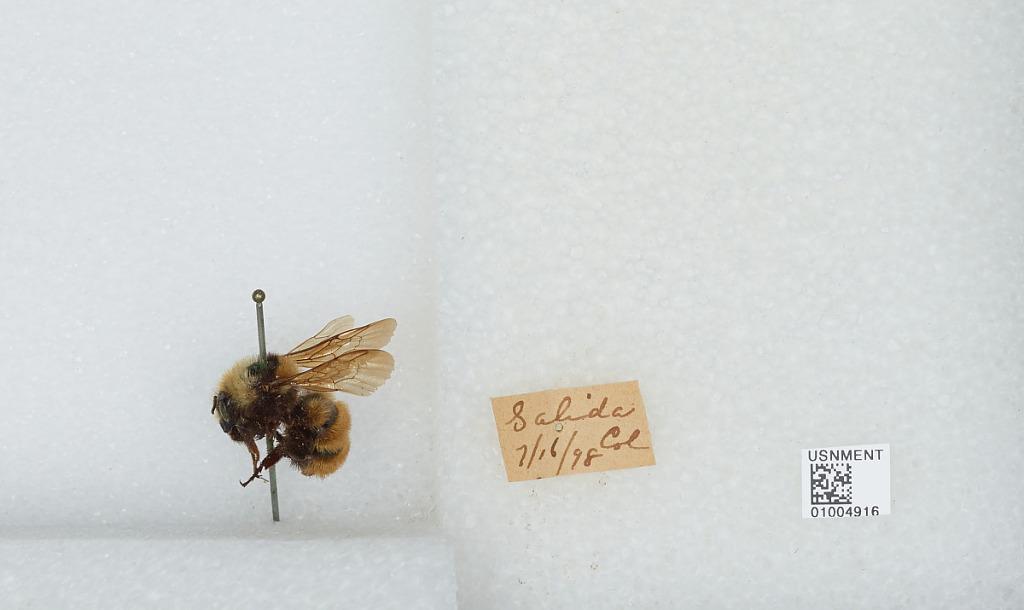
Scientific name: Bombus (Fervidobombus) fervidus fervidus (Fabricius)
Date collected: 1898-7-16
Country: United States
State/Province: Colorado
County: Chaffee
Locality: Salida
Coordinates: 38.5314, -105.996